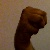
The image shows a hand gesture representing the letter 'M' in Indian Sign Language.